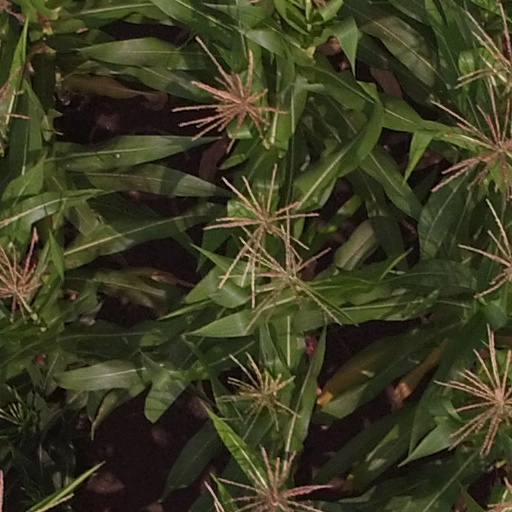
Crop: maize; corn